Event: Nepal Earthquake
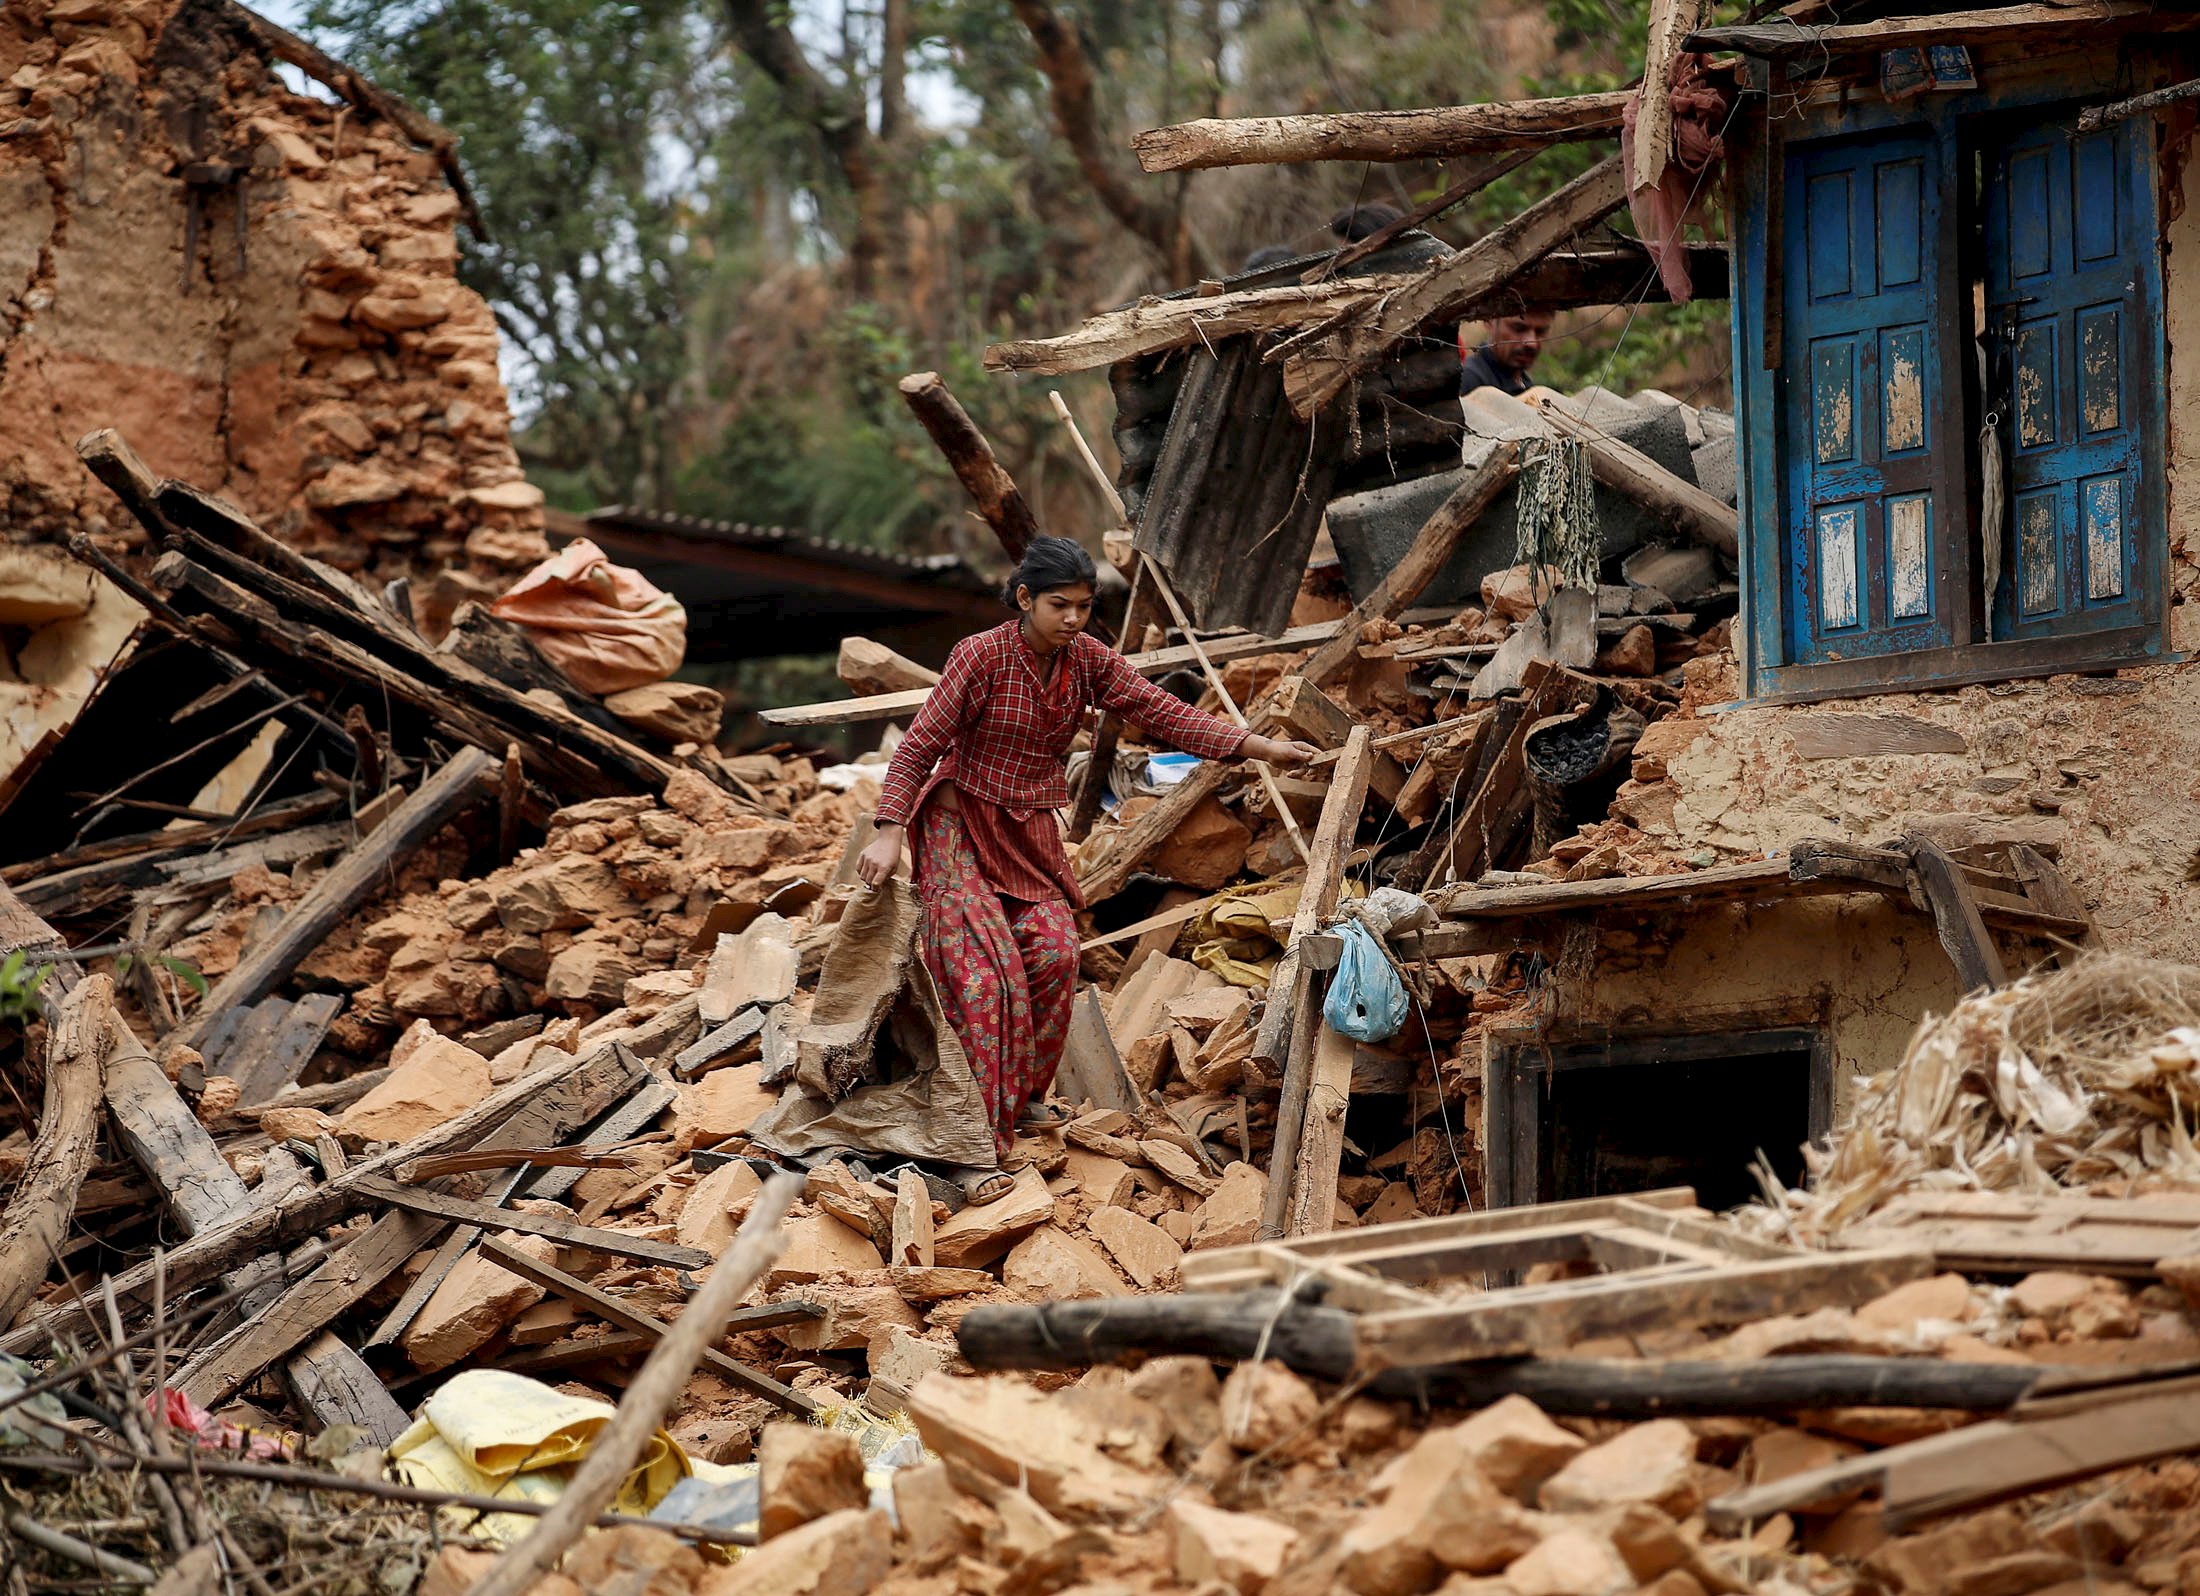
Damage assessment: damage